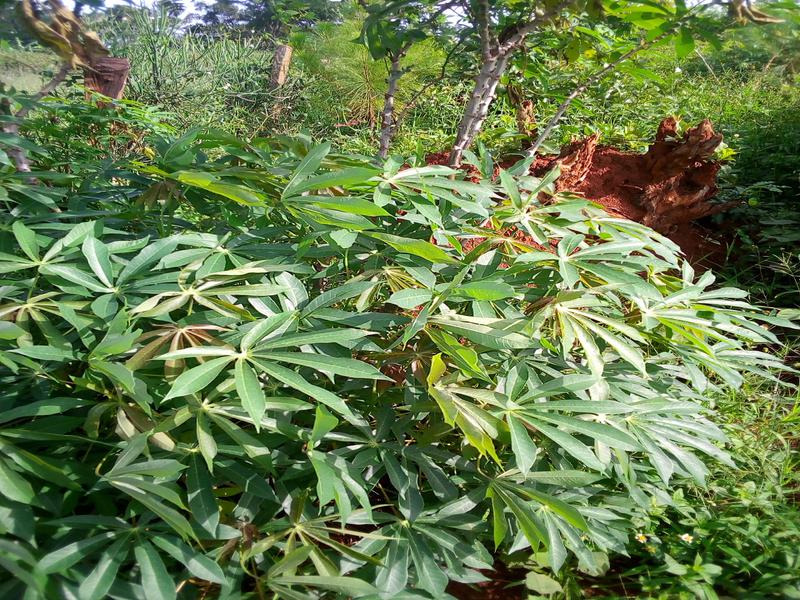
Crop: cassava
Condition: healthy